Cauldron

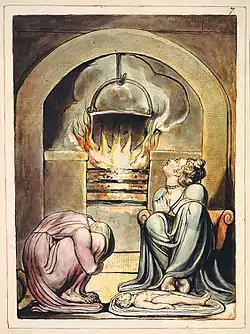
A cauldron over a fire in William Blake's illustrations to his mythical "Europe a Prophecy" first published in 1794. This version of the print is currently held by the Fitzwilliam Museum

Cauldrons have largely fallen out of use in the developed world as cooking vessels. While still used for practical purposes, a more common association in Western culture is the cauldron's use in witchcraft—a "cliché" popularized by various works of fiction, such as William Shakespeare's play "Macbeth". In fiction, witches often prepare their potions in a cauldron. Also, in Irish folklore, a cauldron is purported to be where leprechauns keep their gold and treasure.